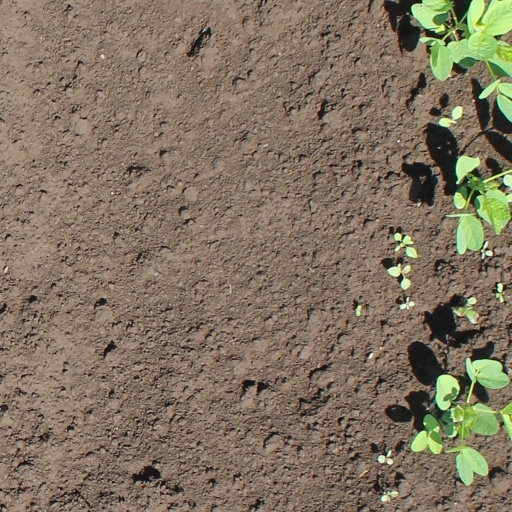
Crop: soybean